Teddy Boys

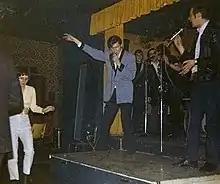
Shakin' Stevens wearing electric blue drape jacket, 1970s

Following The London Rock and Roll Show held at Wembley Stadium in August 1972 (featuring American performers including Little Richard, Jerry Lee Lewis, Chuck Berry, and Bill Haley, plus UK-based support acts), the music enjoyed a renewed period of popularity. Musical momentum was maintained by the release of films such as "American Graffiti" and "That'll Be the Day" (both 1973) and glam rock reworkings by bands such as Wizzard, The Glitter Band, Mud and Showaddywaddy topping the pop charts from 1973.